Exergy

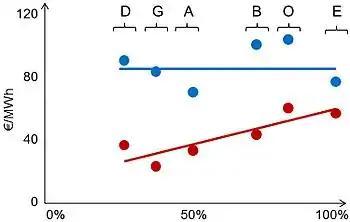
Higher exergy content tend to mean higher energy prices. Here the costs of heating (vertical axis) are compared with the exergy content of different energy carriers (horizontal axis) in Finland. Energy carriers included are district heating (D), ground-source heat pump (G), exhaust air heat pump (A), bioenergy meaning firewood (B), heating oil (O) and direct electric heating (E). Red dots and trend line indicates energy prices for consumers, blue dots and trend line indicates the total price for consumers including capital expenditure for the heating system.

Exergy in a sense can be understood as a measure of the value of energy. Since high-exergy energy carriers can be used for more versatile purposes, due to their ability to do more work, they can be postulated to hold more economic value. This can be seen in the prices of energy carriers, i.e. high-exergy energy carriers such as electricity tend to be more valuable than low-exergy ones such as various fuels or heat. This has led to the substitution of more valuable high-exergy energy carriers with low-exergy energy carriers, when possible. An example is heating systems, where higher investment to heating systems allows using low-exergy energy sources. Thus high-exergy content is being substituted with capital investments.